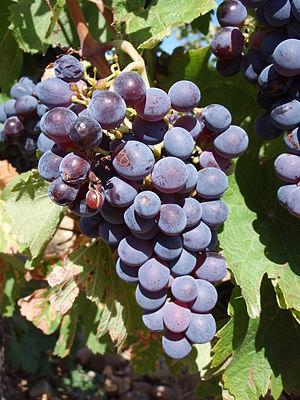
Une grappe de Piquepoul noir
Le picpoul ou piquepoul est une famille de cépages, principalement présente dans le Sud de la France et dans une moindre mesure dans la région de Bages en Catalogne, où il se nomme picapoll.
Le piquepoul noir, ou picpoul noir, est un cépage français de raisin noir.